Fforest Fawr

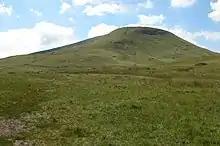
Fan Fawr is the highest summit in the Fforest Fawr area

Fforest Fawr is an extensive upland area in the county of Powys, Wales. Formerly known as the Great Forest of Brecknock in English, it was a royal hunting area for several centuries but is now used primarily for sheep grazing, forestry, water catchment and recreation. It lies within the Brecon Beacons National Park.